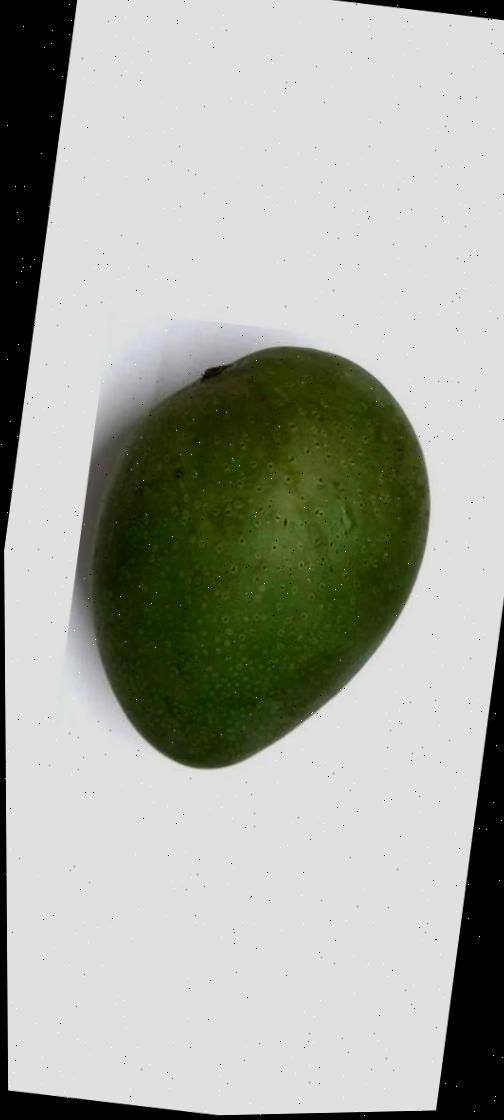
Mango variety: Ashshina Zhinuk